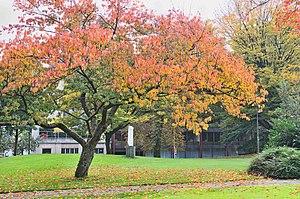
Luxembourg-ville